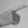
ASL letter: G